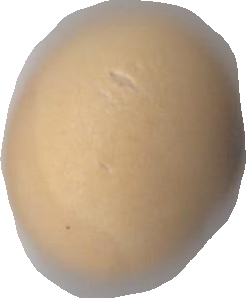
Variety: Dega